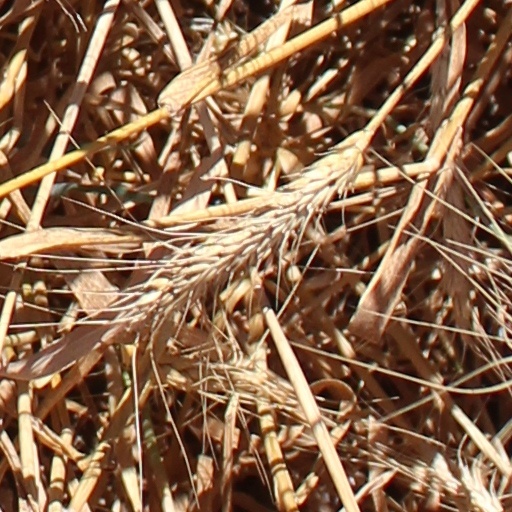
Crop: wheat